Hum Kaun Hai?

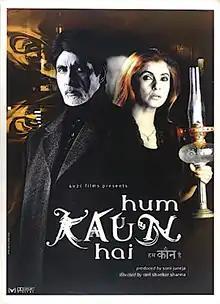
Poster

Hum Kaun Hai? is a 2004 Indian Hindi-language horror film directed by Ravi Shankar Sharma. The film stars Amitabh Bachchan, Dimple Kapadia, and Dharmendra in lead roles. It is a remake of the 2001 Spanish film "The Others".